Carter Glass

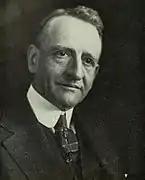
Portrait of Glass,

Carter Glass (January 4, 1858 – May 28, 1946) was an American newspaper publisher and Democratic politician from Lynchburg, Virginia. He represented Virginia in both houses of Congress and served as the United States Secretary of the Treasury under President Woodrow Wilson. He played a major role in the establishment of the U.S. financial regulatory system, helping to establish the Federal Reserve System and the Federal Deposit Insurance Corporation.